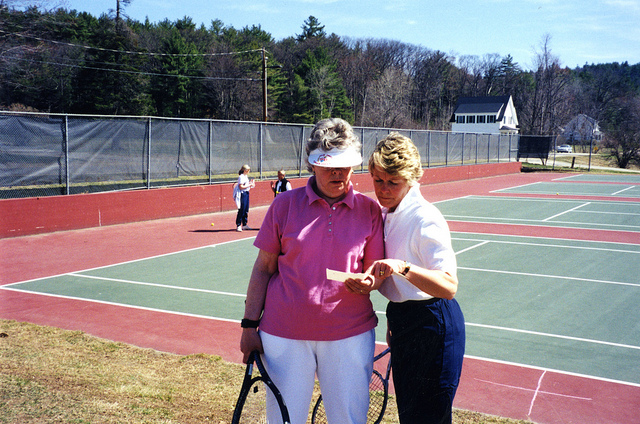
hai người phụ nữ đang cầm vợt tennis đứng ngoài sân nói chuyện